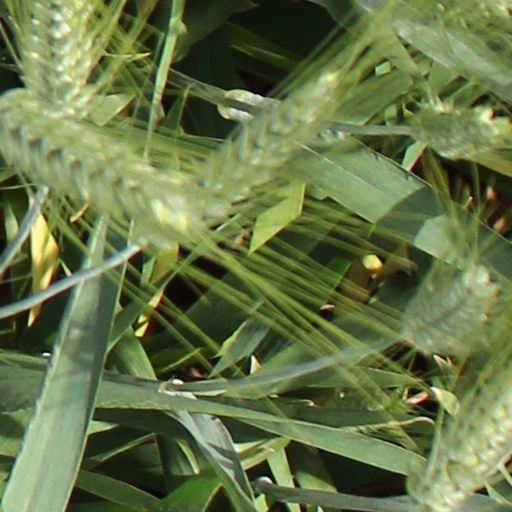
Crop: wheat